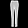
Label: Trouser